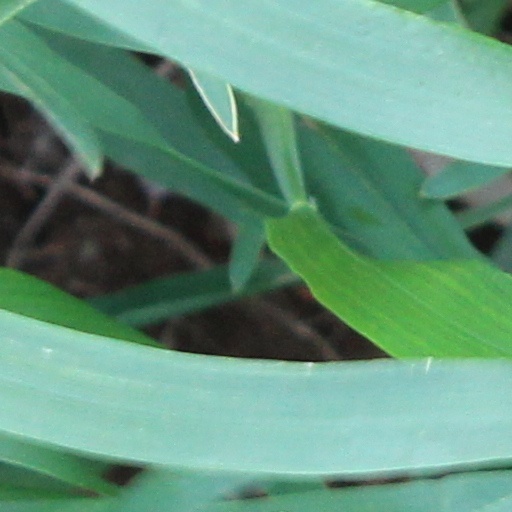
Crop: wheat